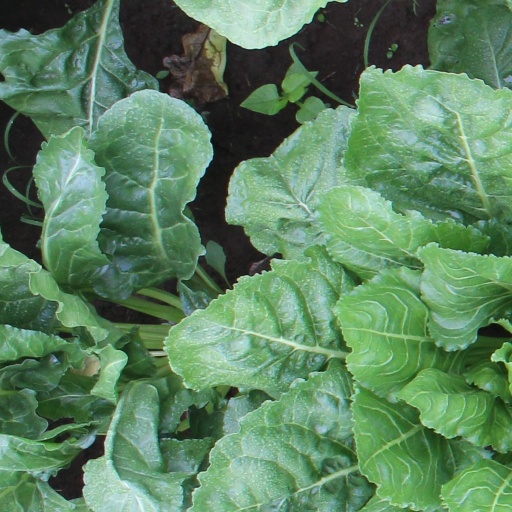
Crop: sugar beet